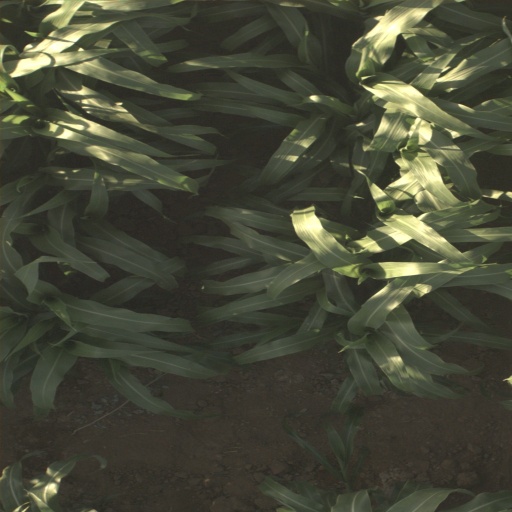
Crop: sorghum